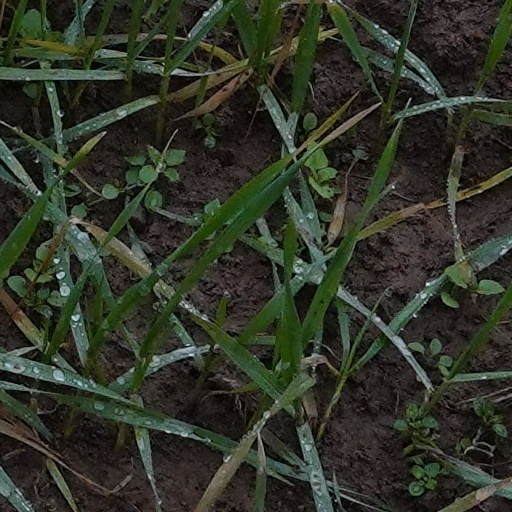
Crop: wheat